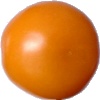
Label: Tomato Yellow 1